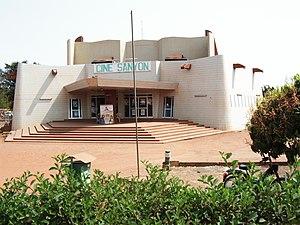
Le cinéma burkinabé désigne les films et la production cinématographique du Burkina Faso.
La culture du Burkina Faso, pays composé de plus de 60 groupes et sous groupes ethniques d'Afrique de l'Ouest, désigne d'abord les pratiques culturelles observables de ses 19,190 000 d'habitants.